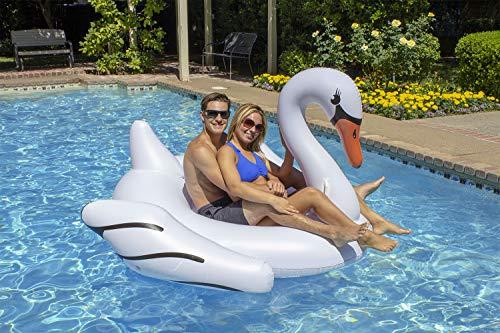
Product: Poolmaster Jumbo Swimming Pool Float Rider, Swan
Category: Toys & Games | Baby & Toddler Toys
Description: Large side wings provide more play room and on-the-water stability.
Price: $26.54
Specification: ProductDimensions:12.8x11.3x12.8inches|ItemWeight:6pounds|ShippingWeight:6.25pounds(Viewshippingratesandpolicies)|DomesticShipping:ItemcanbeshippedwithinU.S.|InternationalShipping:ThisitemcanbeshippedtoselectcountriesoutsideoftheU.S.LearnMore|ASIN:B01NANJB5M|Itemmodelnumber:83677|Manufacturerrecommendedage:8yearsandup